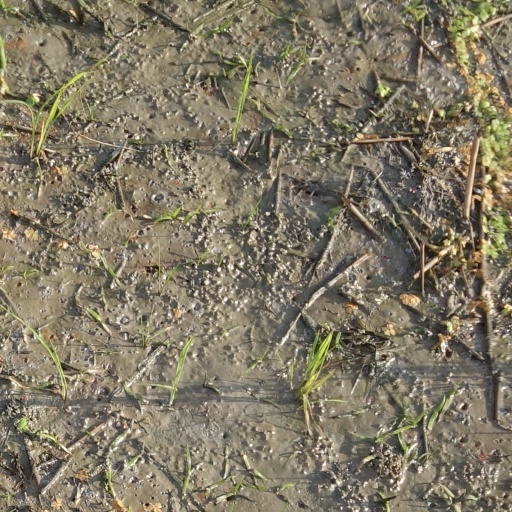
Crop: rice